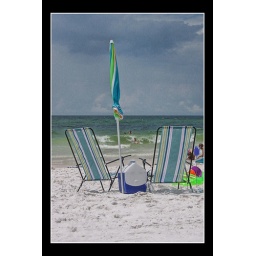
Empty chairs overlook the ocean at Fort Walton Beach in Florida